Gabriel García Márquez

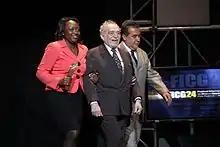
García Márquez with the Colombian Culture Minister Paula Moreno (left) at the Guadalajara International Film Festival, in Guadalajara, Mexico (March 2009)

García Márquez was a "committed leftist" throughout his life, adhering to socialist beliefs. In 1991, he published "Changing the History of Africa", an admiring study of Cuban activities in the Angolan Civil War and the larger South African Border War. He maintained a close but "nuanced" friendship with Fidel Castro, praising the achievements of the Cuban Revolution but criticizing aspects of governance and working to "soften [the] roughest edges" of the country. García Márquez's political and ideological views were shaped by his grandfather's stories. In an interview, García Márquez told his friend Plinio Apuleyo Mendoza, "my grandfather the Colonel was a Liberal. My political ideas probably came from him to begin with because, instead of telling me fairy tales when I was young, he would regale me with horrifying accounts of the last civil war that free-thinkers and anti-clerics waged against the Conservative government." This influenced his political views and his literary technique so that "in the same way that his writing career initially took shape in conscious opposition to the Colombian literary status quo, García Márquez's socialist and anti-imperialist views are in principled opposition to the global status quo dominated by the United States."